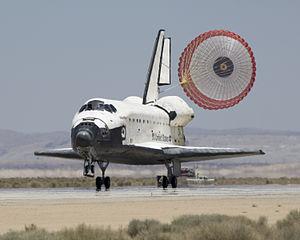
Les aérofreins sont des commandes de vol d'un aéronef permettant d'augmenter la traînée pour diminuer la vitesse, en particulier lors d'une descente rapide et après l'atterrissage. Sur les planeurs, ils permettent en outre de contrôler l'angle d'approche, puisqu'il n'y a pas de manette des gaz.
La navette spatiale américaine est un type de véhicule spatial conçu et utilisé par l'agence spatiale américaine, dont le vol inaugural remonte au 12 avril 1981 et qui est retiré du service en juillet 2011, après avoir effectué un total de 135 vols.